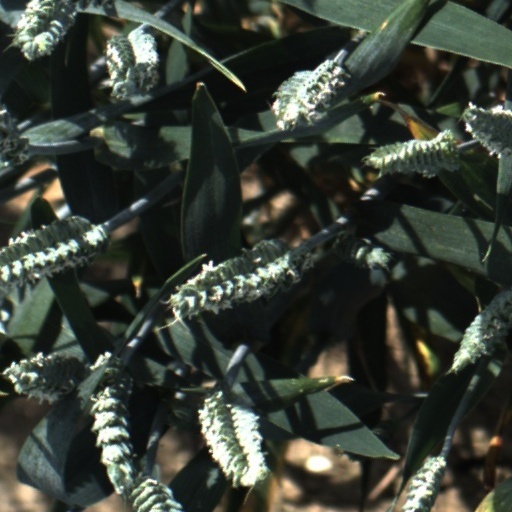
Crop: wheat